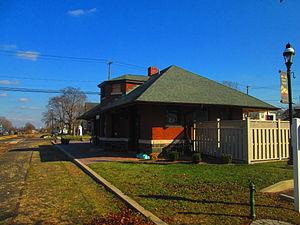
Telford est un borough situé en limite des comtés de Bucks et Montgomery, en Pennsylvanie, aux États-Unis. En 2010, il comptait une population de 4 872 habitants. Il est incorporé le 17 décembre 1897.